Whipped-cream charger

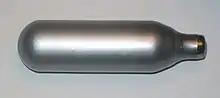
A single charger

A whipped cream charger (colloquially called a whippet, nos or nang when used recreationally) is a steel cylinder or cartridge filled with nitrous oxide (NO) that is used as a whipping agent in whipped cream. The narrow end of a charger has a foil covering that is broken to release the gas. This is usually done by a sharp pin inside the whipping siphon.